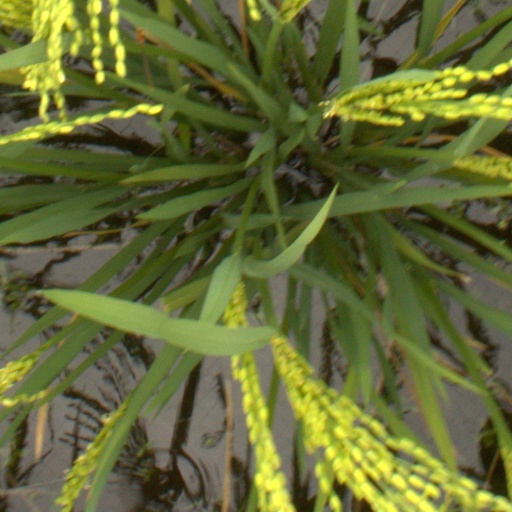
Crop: rice